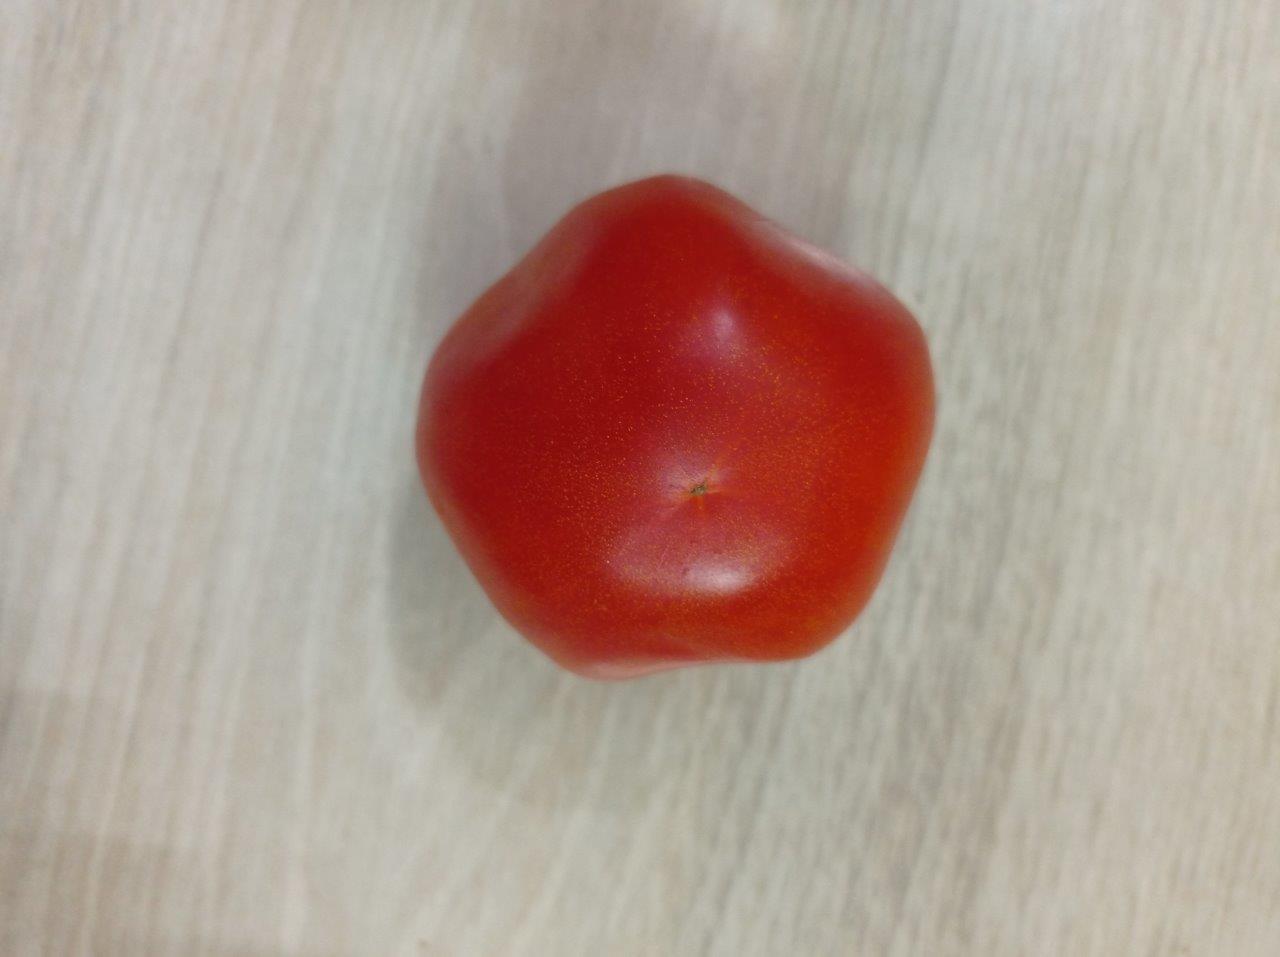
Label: Fresh